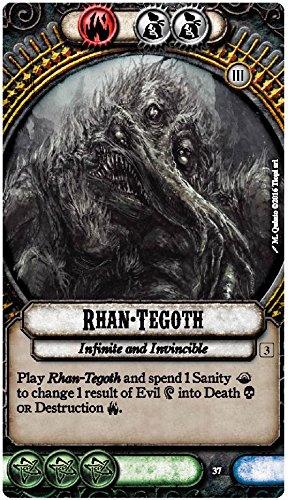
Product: Funforge Kingsport Festival The Card Game
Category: Toys & Games | Games & Accessories | Card Games
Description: For 3-5 Players.
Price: $12.98
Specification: ProductDimensions:8x1.4x8inches|ItemWeight:1pounds|ShippingWeight:1pounds(Viewshippingratesandpolicies)|DomesticShipping:ItemcanbeshippedwithinU.S.|InternationalShipping:ThisitemcanbeshippedtoselectcountriesoutsideoftheU.S.LearnMore|ASIN:B01N33D8QE|Itemmodelnumber:PGS208|Manufacturerrecommendedage:13yearsandup